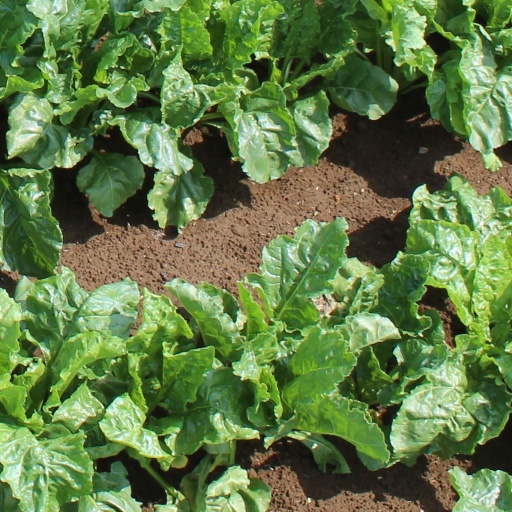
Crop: sugar beet